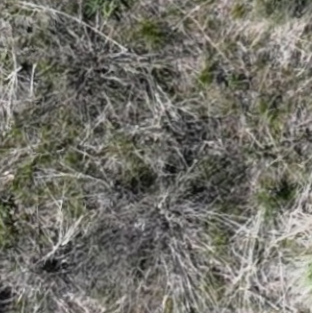
Month: may